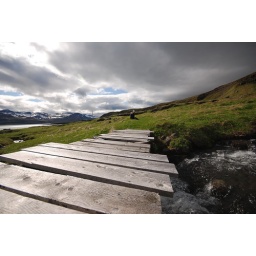
the bridge over troubled water